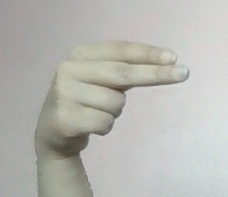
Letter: ain